Chaitya

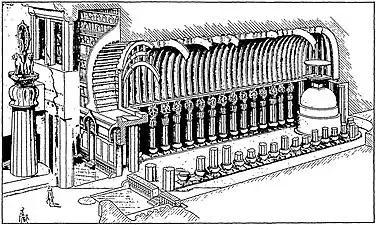
Drawing of the "Great Chaitya" at the Karla Caves, when built, in about 120 CE

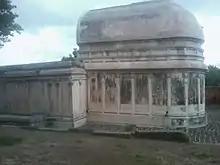
Chaitya hall in Trivikrama Temple, 1st century BCE; the lower mandapa at left was a later Hindu addition.

The earliest surviving spaces comparable to the "chaitya" hall date to the 3rd century BCE. These are the rock-cut Barabar Caves (Lomas Rishi Cave and Sudama Cave), excavated during the reign of Ashoka by or for the Ajivikas, a non-Buddhist religious and philosophical group of the period. According to many scholars, these became "the prototype for the Buddhist caves of the western Deccan", particularly the "chaitya" halls excavated between the 2nd century BCE and 2nd century CE.